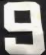
Number: 9